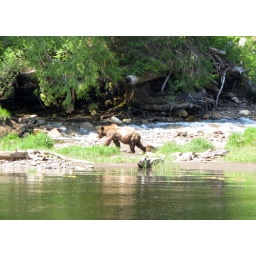
The same bear as in the previous photograph emerging from the water after his swim.